Grenoble

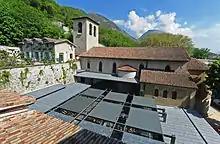
Archaeological museum with the vestiges protected by a new cover of glass and metal (Place Saint-Laurent)

The Bastille fort was begun in the Middle Ages, and later centuries saw extensive additions, including a semi-underground defense network. The Bastille has been credited as the most extensive example of early 18th-century fortifications in all of France. It then held an important strategic point on the French Alpine frontier with the Kingdom of Sardinia.